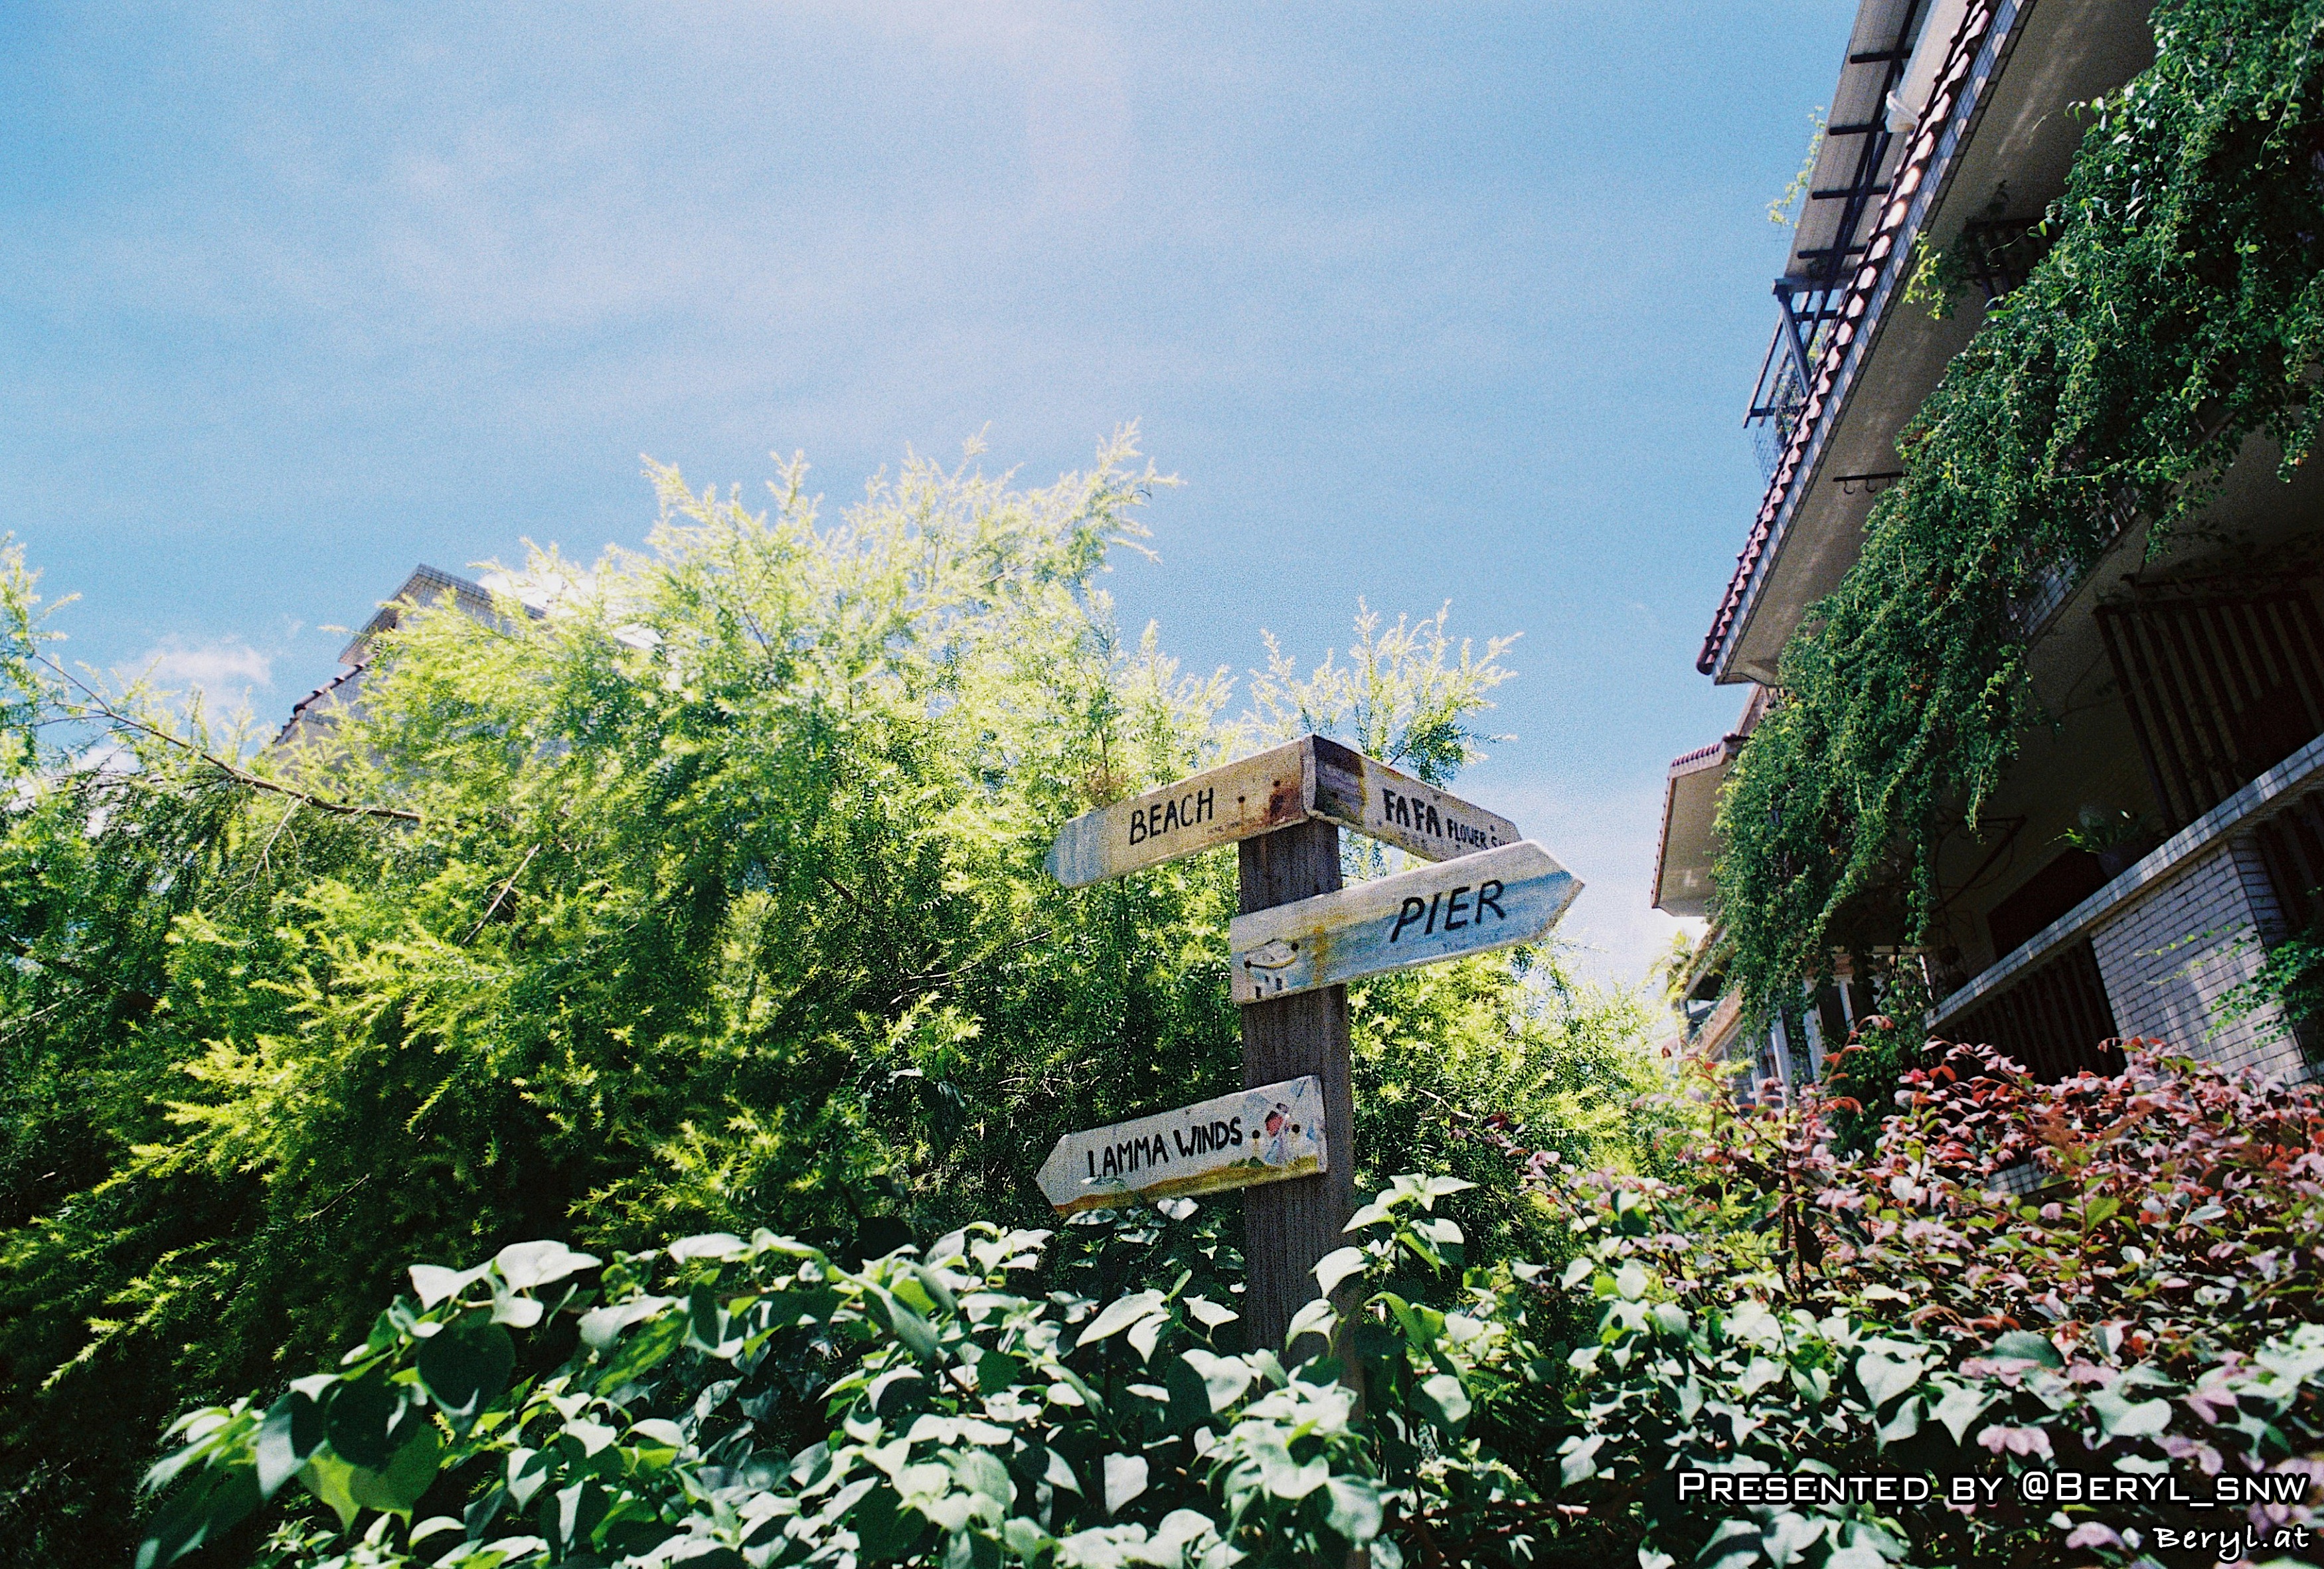
sea, ocean, sky, flower, film, analog, village, island, blue, nikon, garden, tourism, resort, estate, hongkong, china, guangdong, guangzhou, negatives, fm2, solaris